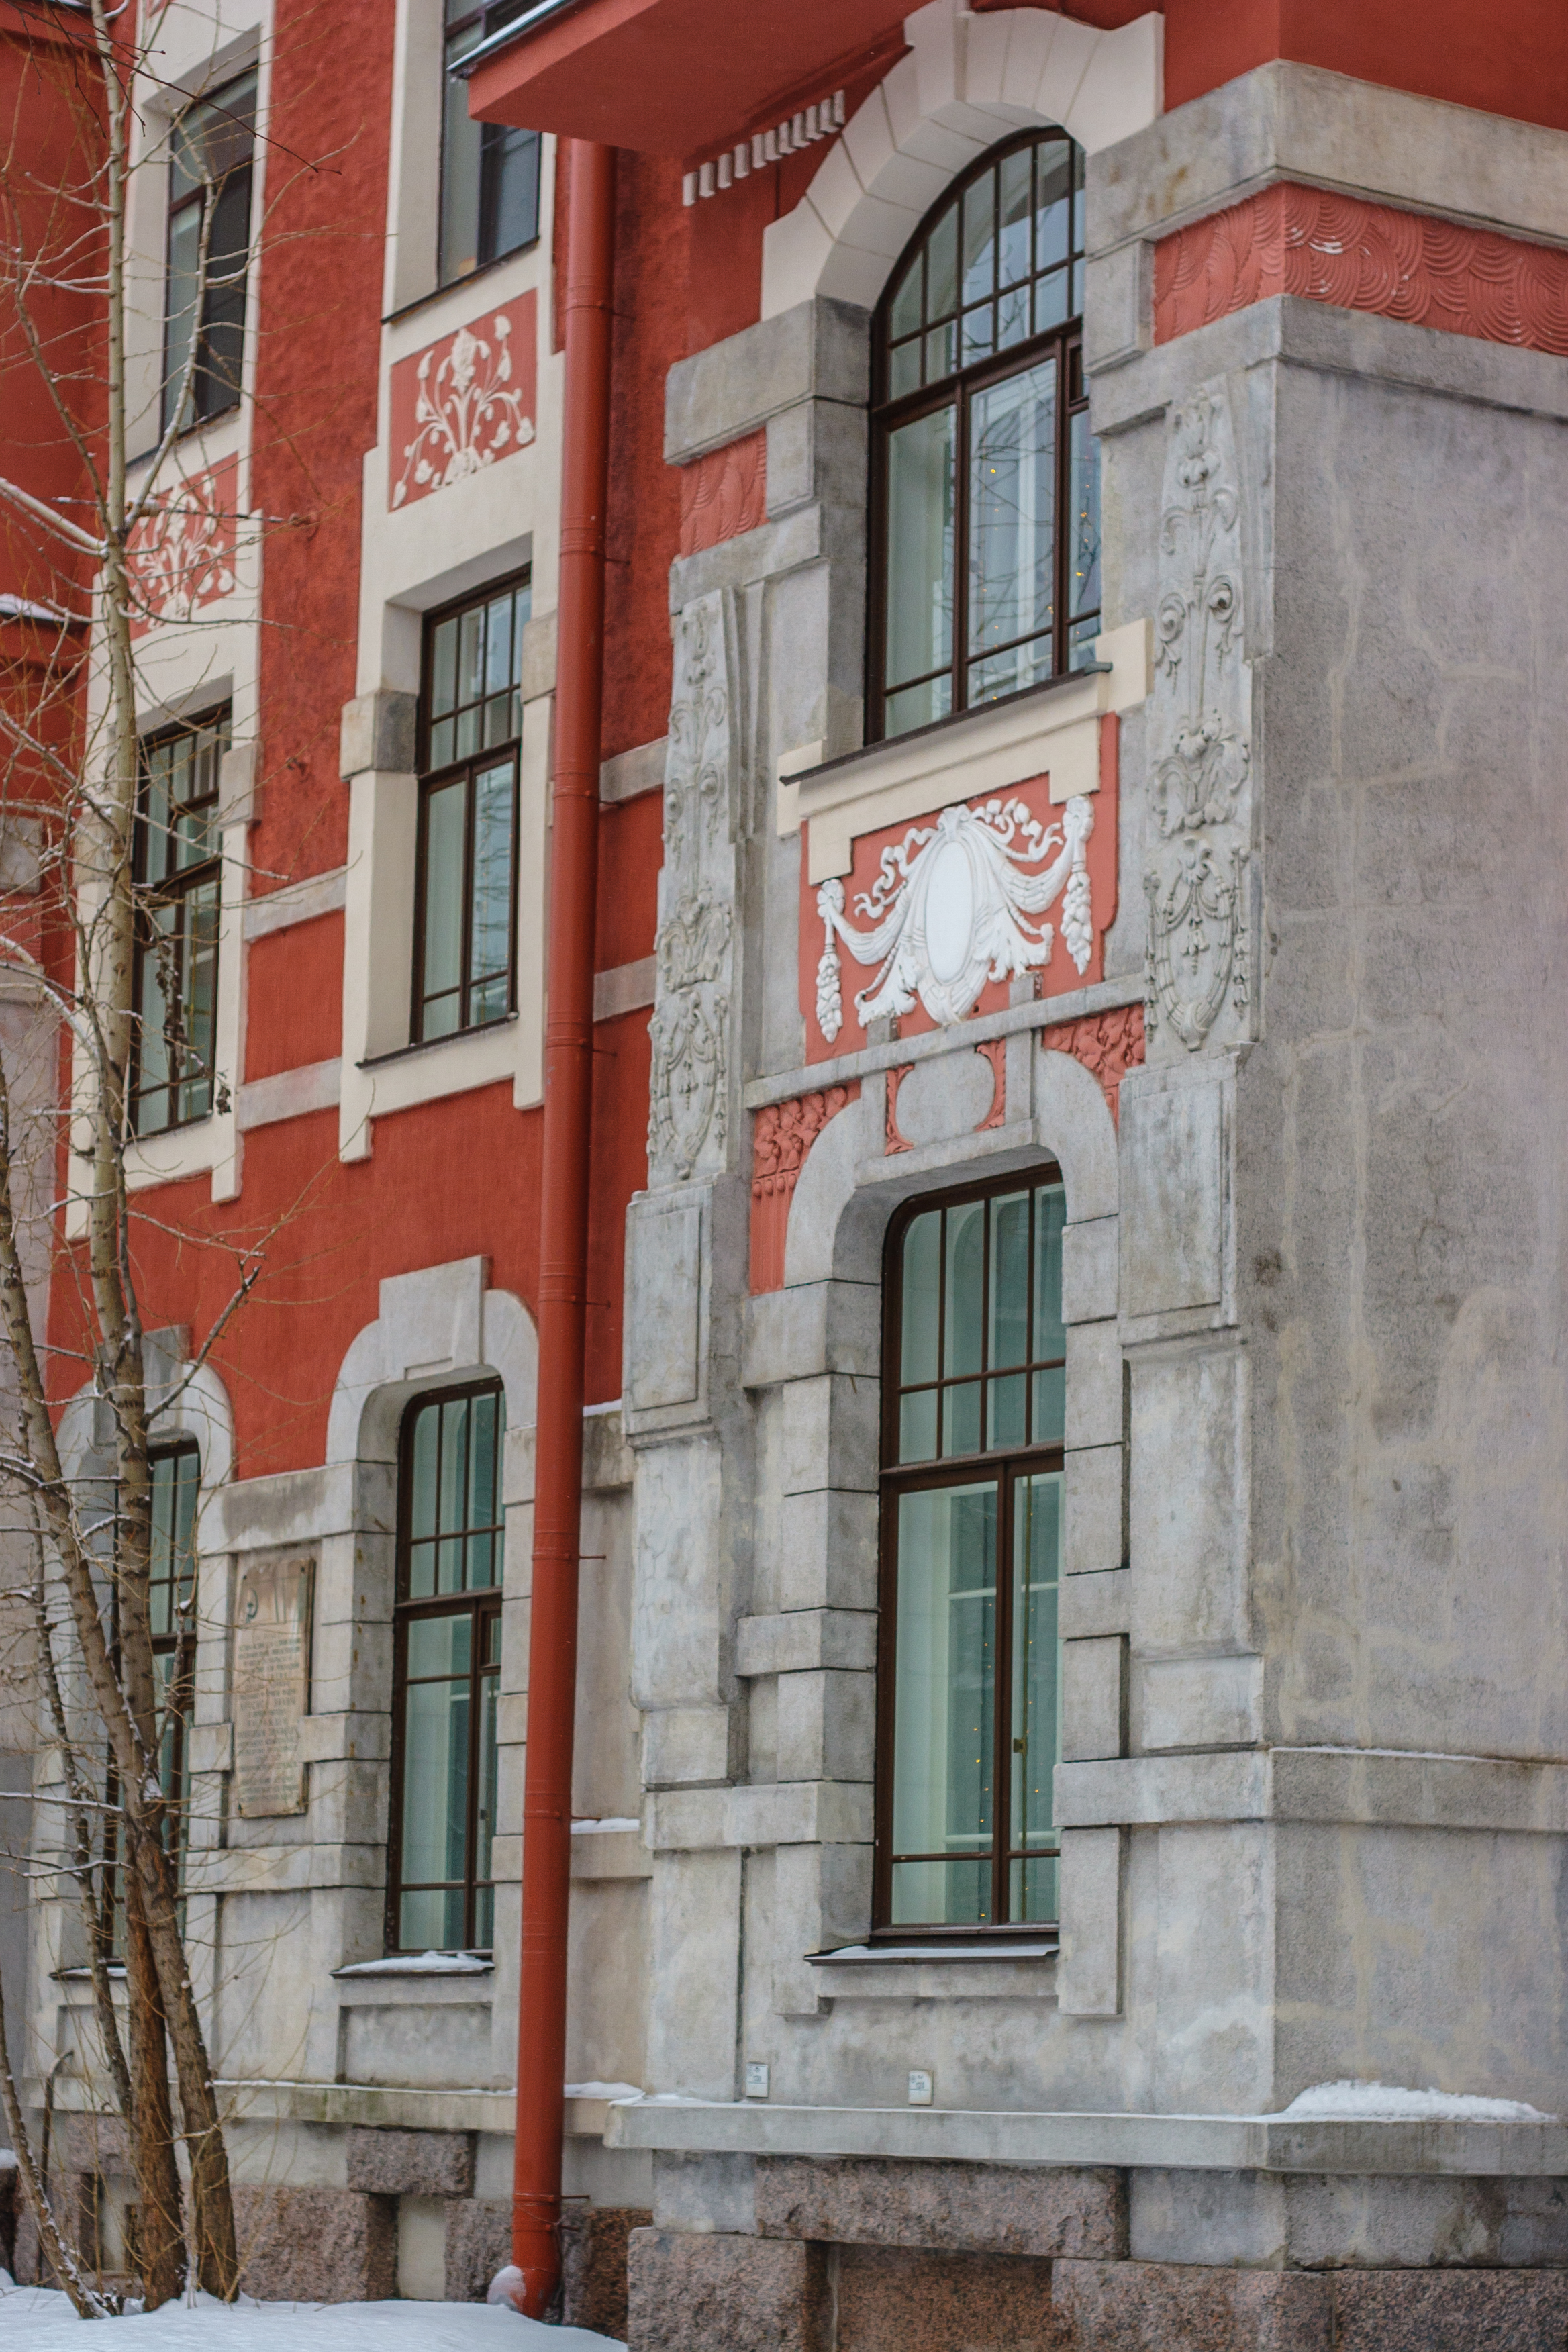
images, window, property, building, fixture, brickwork, house, neighbourhood, Material property, residential area, plant, tree, real estate, brick, facade, city, snow, condominium, apartment, urban design, sash window, mixed use, home, door, arch, roof, medieval architecture, street, art, family car, symmetry, winter, luxury vehicle, classical architecture, mid size car, mansion, estate, historic house, commercial building, tower block, automotive exterior